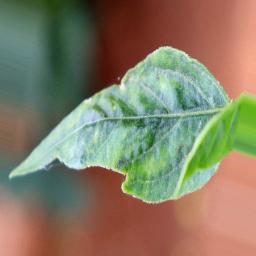
Label: healthy